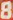
Number: 8